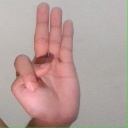
अक्षर: भ